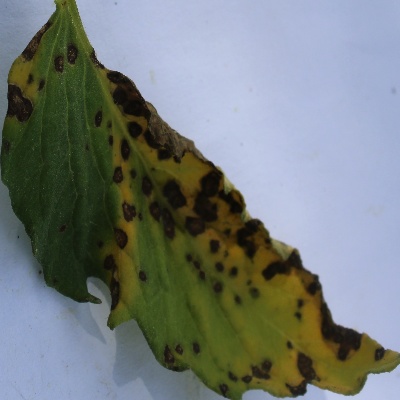
Crop: Tomato
Condition: septoria leaf spot